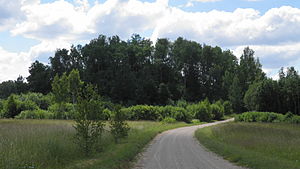
Sēlpils pagasts
Landskab i Sēlpils pagasts
Sēlpils pagasts er en territorial enhed i Salas novads i Letland. Pagasten havde 1.026 indbyggere i 2010 og omfatter et areal på 121,70 kvadratkilometer. Hovedbyen i pagasten er Sēlija.